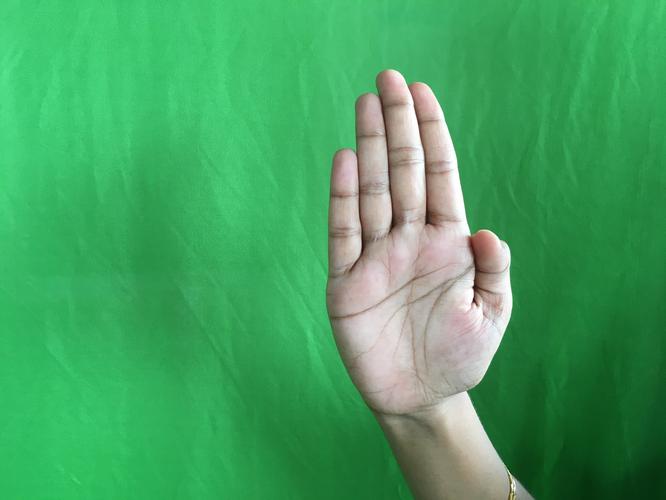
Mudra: Pathaka
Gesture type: single_hand